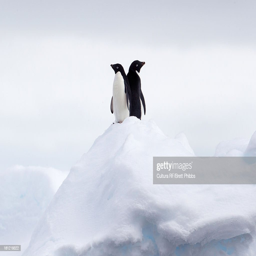
biological species back to back on ice floe in the southern ocean , miles north